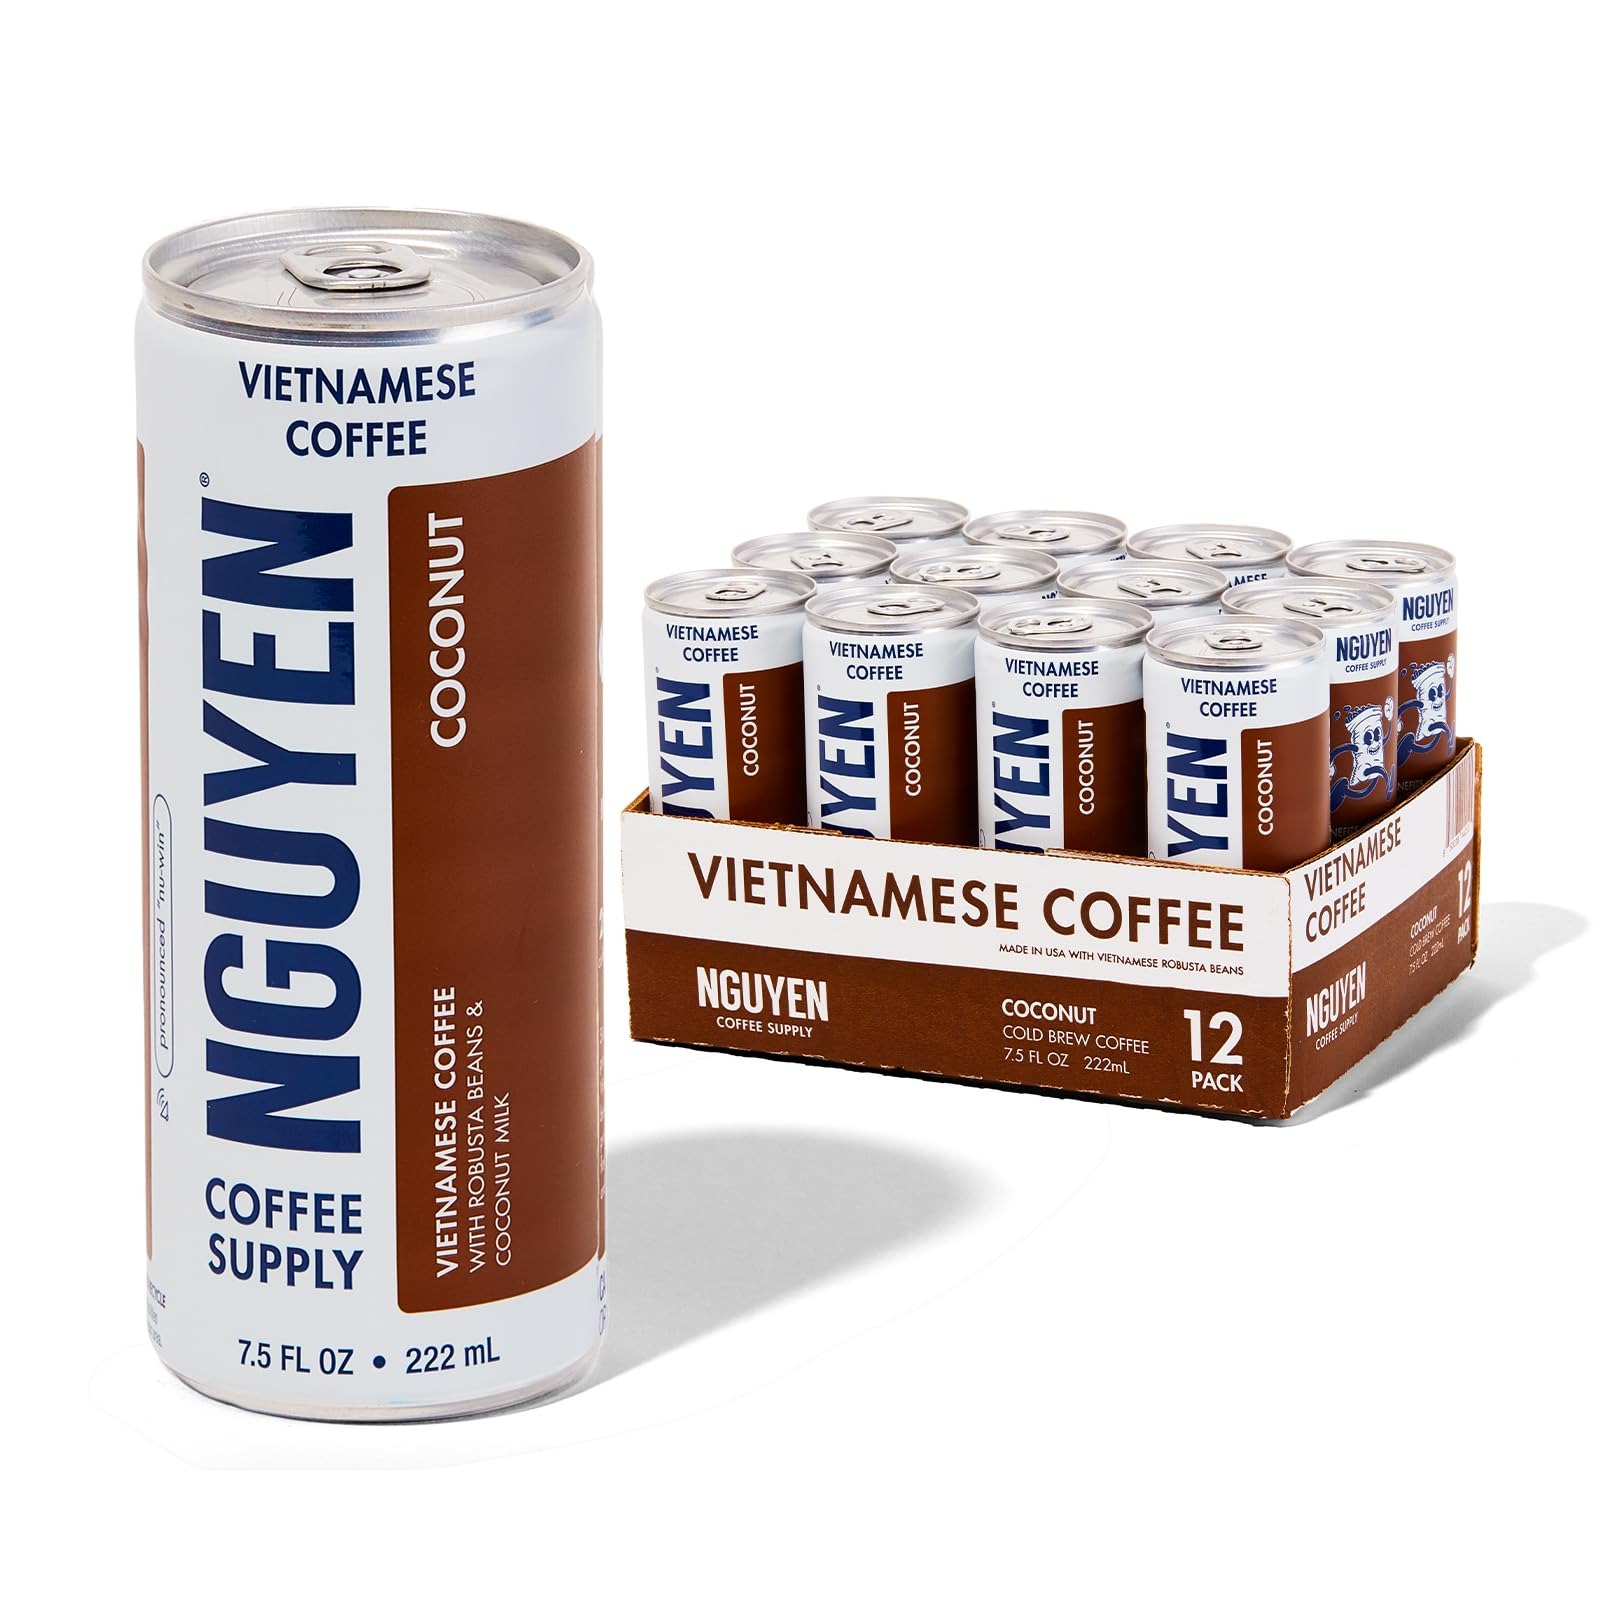
Item Name: Nguyen Coffee Supply - Coconut: Vietnamese Cold Brew Coffee, 100% Robusta, Low Sugar, Dairy-Free, 7.5 fl oz cans [12 Pack]
Bullet Point 1: INTRODUCING OUR READY-TO-DRINK COLD BREWS: Bold, smooth, and strong, enjoy our first ever Canned Coffee: 100% Robusta Cold Brew with coconut milk in a convenient, grab-and-go can.
Bullet Point 2: AUTHENTICITY IN A CAN: This is our homage to the traditional cà phê dừa of Vietnam - robusta coffee with fresh coconut milk over ice. A non-dairy, tropical inspired version for all coffee lovers.
Bullet Point 3: ROBUSTA BEAN BENEFITS: Vietnam is famous for Robusta coffee, which requires fewer resources and has 60% less sugar and fats than Arabica coffee beans for a cup that packs a punch.
Bullet Point 4: DELICIOUS & NATURAL INGREDIENTS: Our cold brew is made with 100% natural ingredients. Taste the difference with our coffee that is dairy-free, gluten-free, and contains 0g of sugar.
Bullet Point 5: REFRESHING & ENERGIZING: Our canned coffee is smooth, low-acid, and refreshing, perfect to drink on a hot summer day. Start off your morning strong with our coconut cold brew.
Value: 90.0
Unit: Fl Oz

Price: 3.74